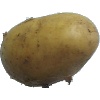
Label: white_potato